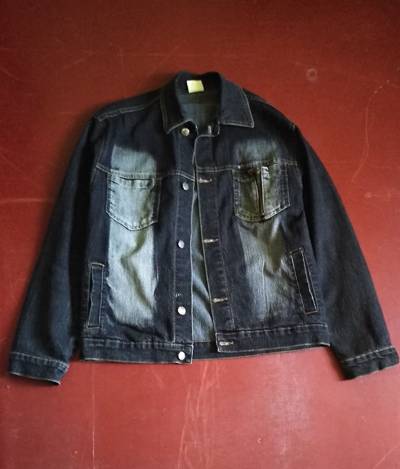
Waste category: clothes